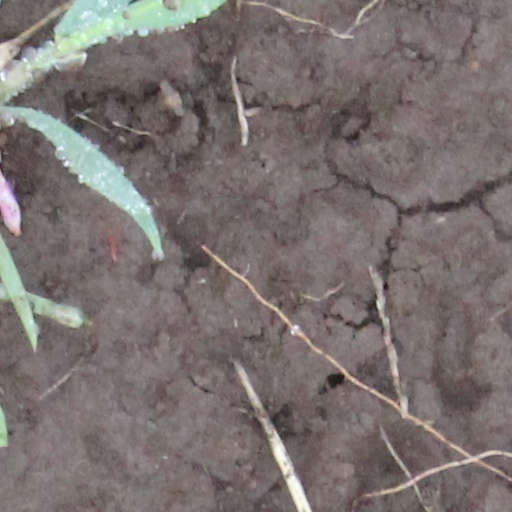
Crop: wheat